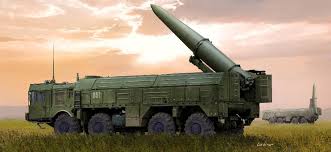
Label: Air Defense